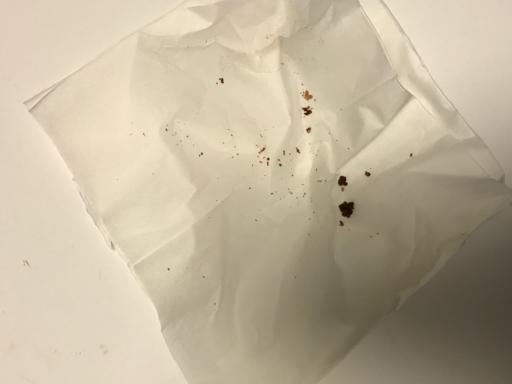
Waste category: trash